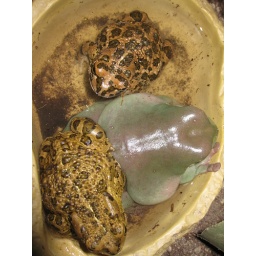
Three in the bath - 2 toads and Morky the tree frog, They're so cute.